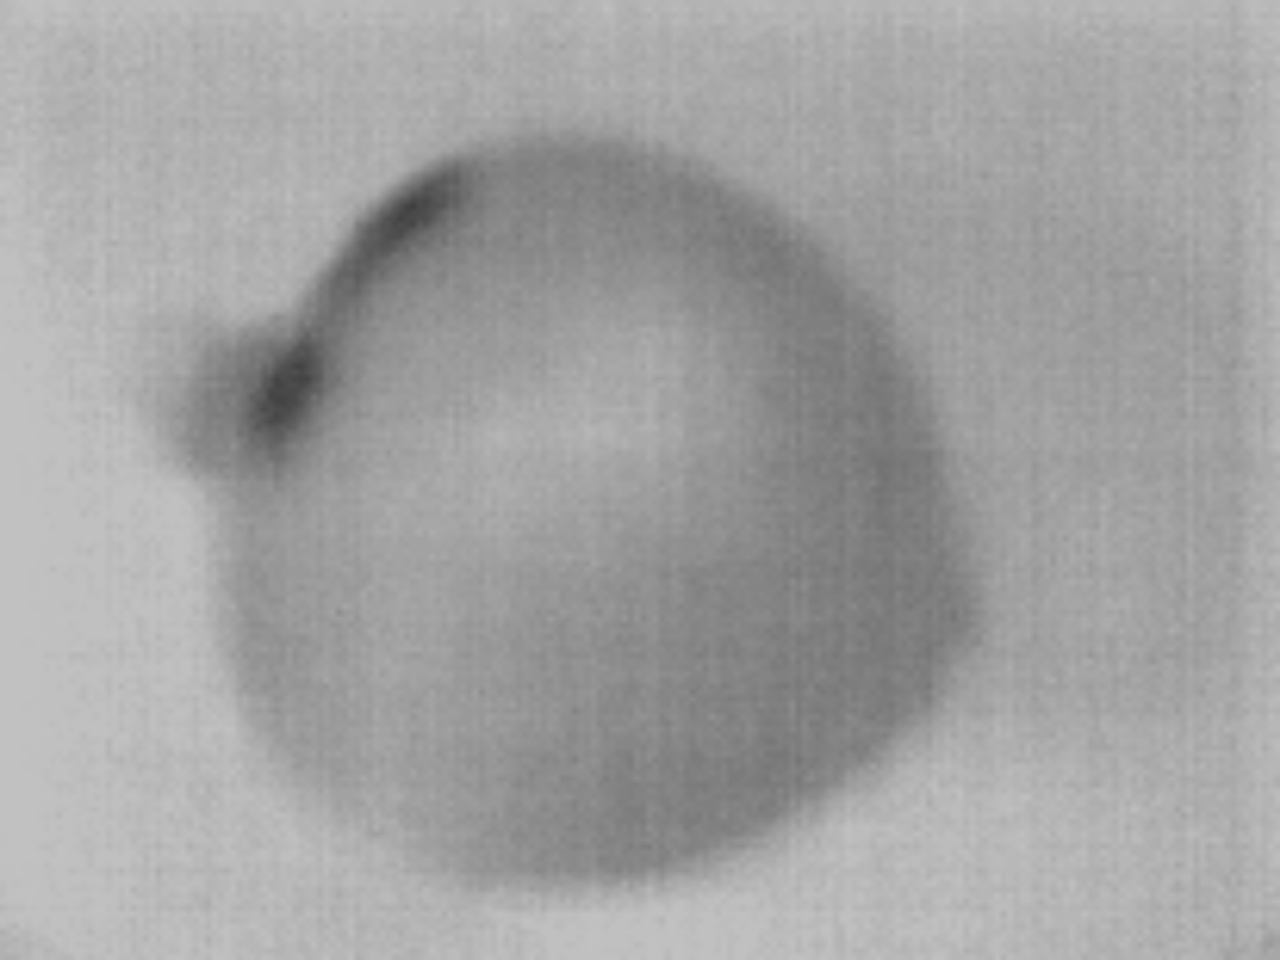
Label: Minor Defect